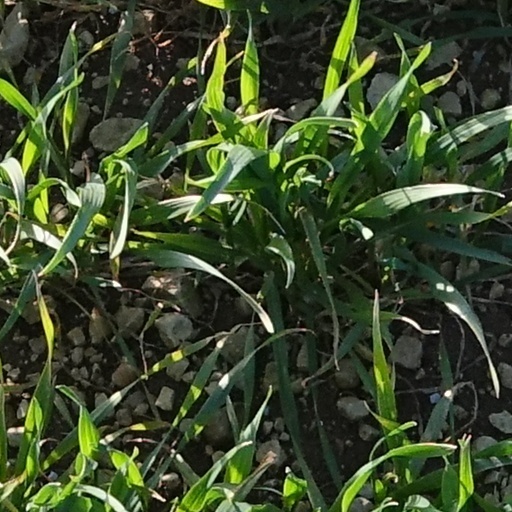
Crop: wheat